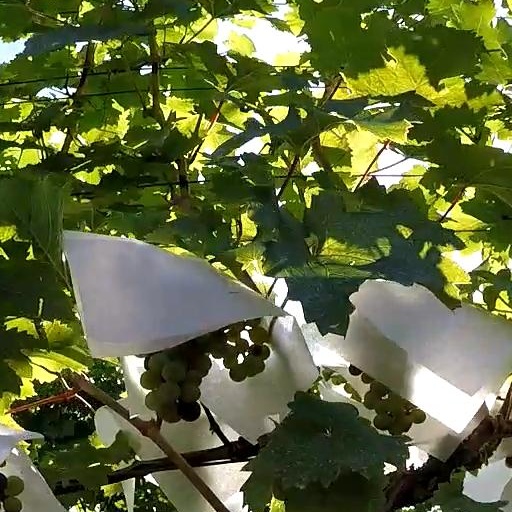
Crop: grape